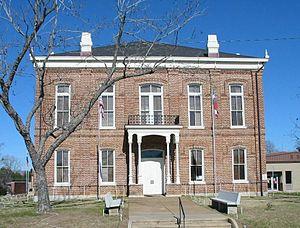
Le comté de Leon, en anglais : Leon County, est un comté situé dans l'est de l'État du Texas aux États-Unis. Le siège de comté, à la création de celui-ci, le 17 mars 1846, était la ville de Leona. En 1851, le siège est transféré dans la ville de Centerville. Selon le recensement des États-Unis de 2010, sa population est de 16 801 habitants, estimée, en 2017, à 17 243 habitants. Le comté a une superficie de 2 798 km², dont 2 777 km² en surfaces terrestres. L'origine du nom du comté fait l'objet d'une controverse.